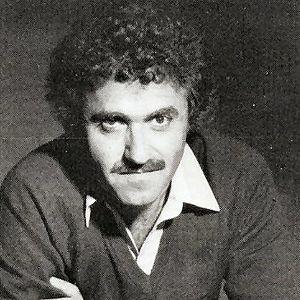
Steve R. Pieczenik, né à La Havane, le 7 décembre 1943, est un psychiatre cubain-américain, également auteur de romans d'espionnage et de science-fiction.